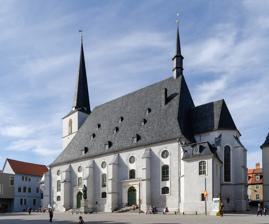
Building: St. Peter und Paul, Weimar
Country: Germany
Year built: 1249
Church in Weimar, Germany St. Peter und Paul (Herderkirche) St. Peter und Paul, from the southeast Religion Affiliation Lutheran Ecclesiastical or organizational status Parish church of the Church in Middle Germany Location Location Weimar , Germany Geographic coordinates 50°58′52″N 11°19′45″E / 50.98111°N 11.32917°E / 50.98111; 11.32917 Architecture Type Hall church Style Gothic UNESCO World Heritage Site Official name: Classical Weimar Type Cultural Criteria iii, vi Designated 1998 Reference no. 846 State Party Germany Region Europe and North America Website www .ek-weimar .de 200m 220yds St. Peter und Paul, Weimar St. Peter und Paul, Weimar The church of St Peter and Paul in Weimar , Germany, is also known as Herderkirche (Herder Church) after Johann Gottfried Herder . It is the most important church building of the town, and is called Stadtkirche (town church), opposed to the courtly Schloßkirche (court chapel). It has been the church of a Lutheran parish since 1525, after the Reformation . The church is part of the World Heritage Site Classical Weimar , together with other sites affiliated with the Weimar Classicism movement. Inscribed on the World Heritage List in 1998, these sites bear testimony to the cultural importance of Weimar during the late 18th and 19th centuries and the outstanding architecture that arose in response to the cultural values of the time. History The first church was built on the same location from 1245 to 1249, but destroyed by fire in 1299. Only the foundations remain. The second building was badly damaged in the 1424 town fire. The present building dates back to the a hall church in late Gothic style , built between 1498 and 1500. The choir served as the burial place of members of nobility of the House of Wettin in the Ernestine duchies . The church has been Lutheran since 1525, and Martin Luther gave sermons there. Herderplatz from the southeast, steel engraving by L. Oeder, c.1840) The ducal family evidently attended services not only in the small Schloßkirche, but also in the town church. John Eliot Gardiner suggests that Bach cantatas using a festive orchestra were first performed there, including his first cantata for Christmas, Christen, ätzet diesen Tag , BWV 63 and Der Himmel lacht! Die Erde jubilieret , BWV 31 for the Easter Sunday of 1715, scored for soloists, a five-part choir and three instrumental groups. Bach frequently played the organ, and two of his sons were baptized in the church. The church is often called "Herderkirche" after the famous theologian and philosopher Johann Gottfried Herder , who worked from in 1776 until his death in 1803 as general superintendent . He is buried in the church. In 1807, the Duchess Anna Amalia , who venerated the philosopher, was also buried there. The square in front of the church was named after Herder when the Herder Memorial was established in 1850. Towards the end of the Second World War, the church was severely damaged by bombing on 9 February 1945. The pitched roof and the wooden vaults were largely destroyed, the remaining stone vaults in the eastern portions collapsed. The entire interior was badly affected. The church was opened again after reconstruction on 14 June 1953. The repair and restoration of the interior was performed until 1977. Features Not much is left of the original Gothic interior, the baptismal font, the stairs to the pulpit and parts of a mural of St. Ursula . Altarpiece by Cranach See also: Weimar Altarpiece Christus am Kreuz by Cranach The remarkable triptych image of the city was begun by Lucas Cranach the Elder in 1552/53, shortly before his death, and completed in 1555 by his son Lucas Cranach the Younger . It is regarded as a major work of art of the 16th century in Saxony and Thuringia. Organ Today's organ was built in 2000 by the organ builder Wilhelm Sauer ( Frankfurt (Oder) ) in the historic case of 1812. It is a reconstruction of the previous organ, which was built in 1907 by Eberhard Friedrich Walcker ( Ludwigsburg ). The instrument has 53 stops, it has slider chests and a mechanical key action, with electric stops and coupling. The church is a concert venue of the festival Thüringer Bachwochen . References